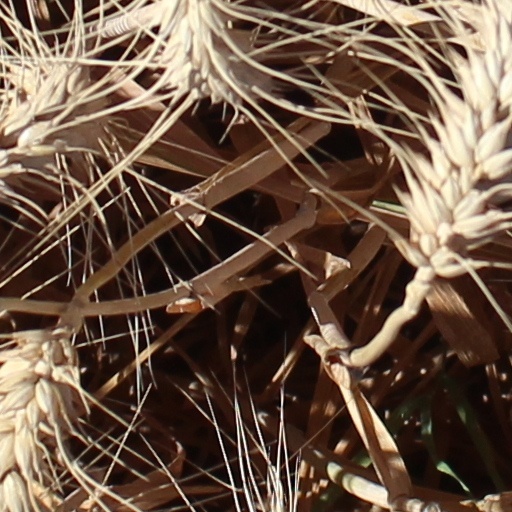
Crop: wheat